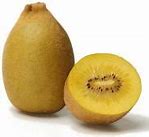
Label: Kiwi